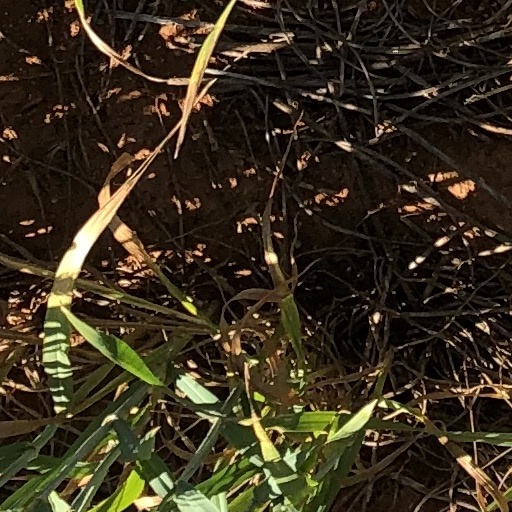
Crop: wheat